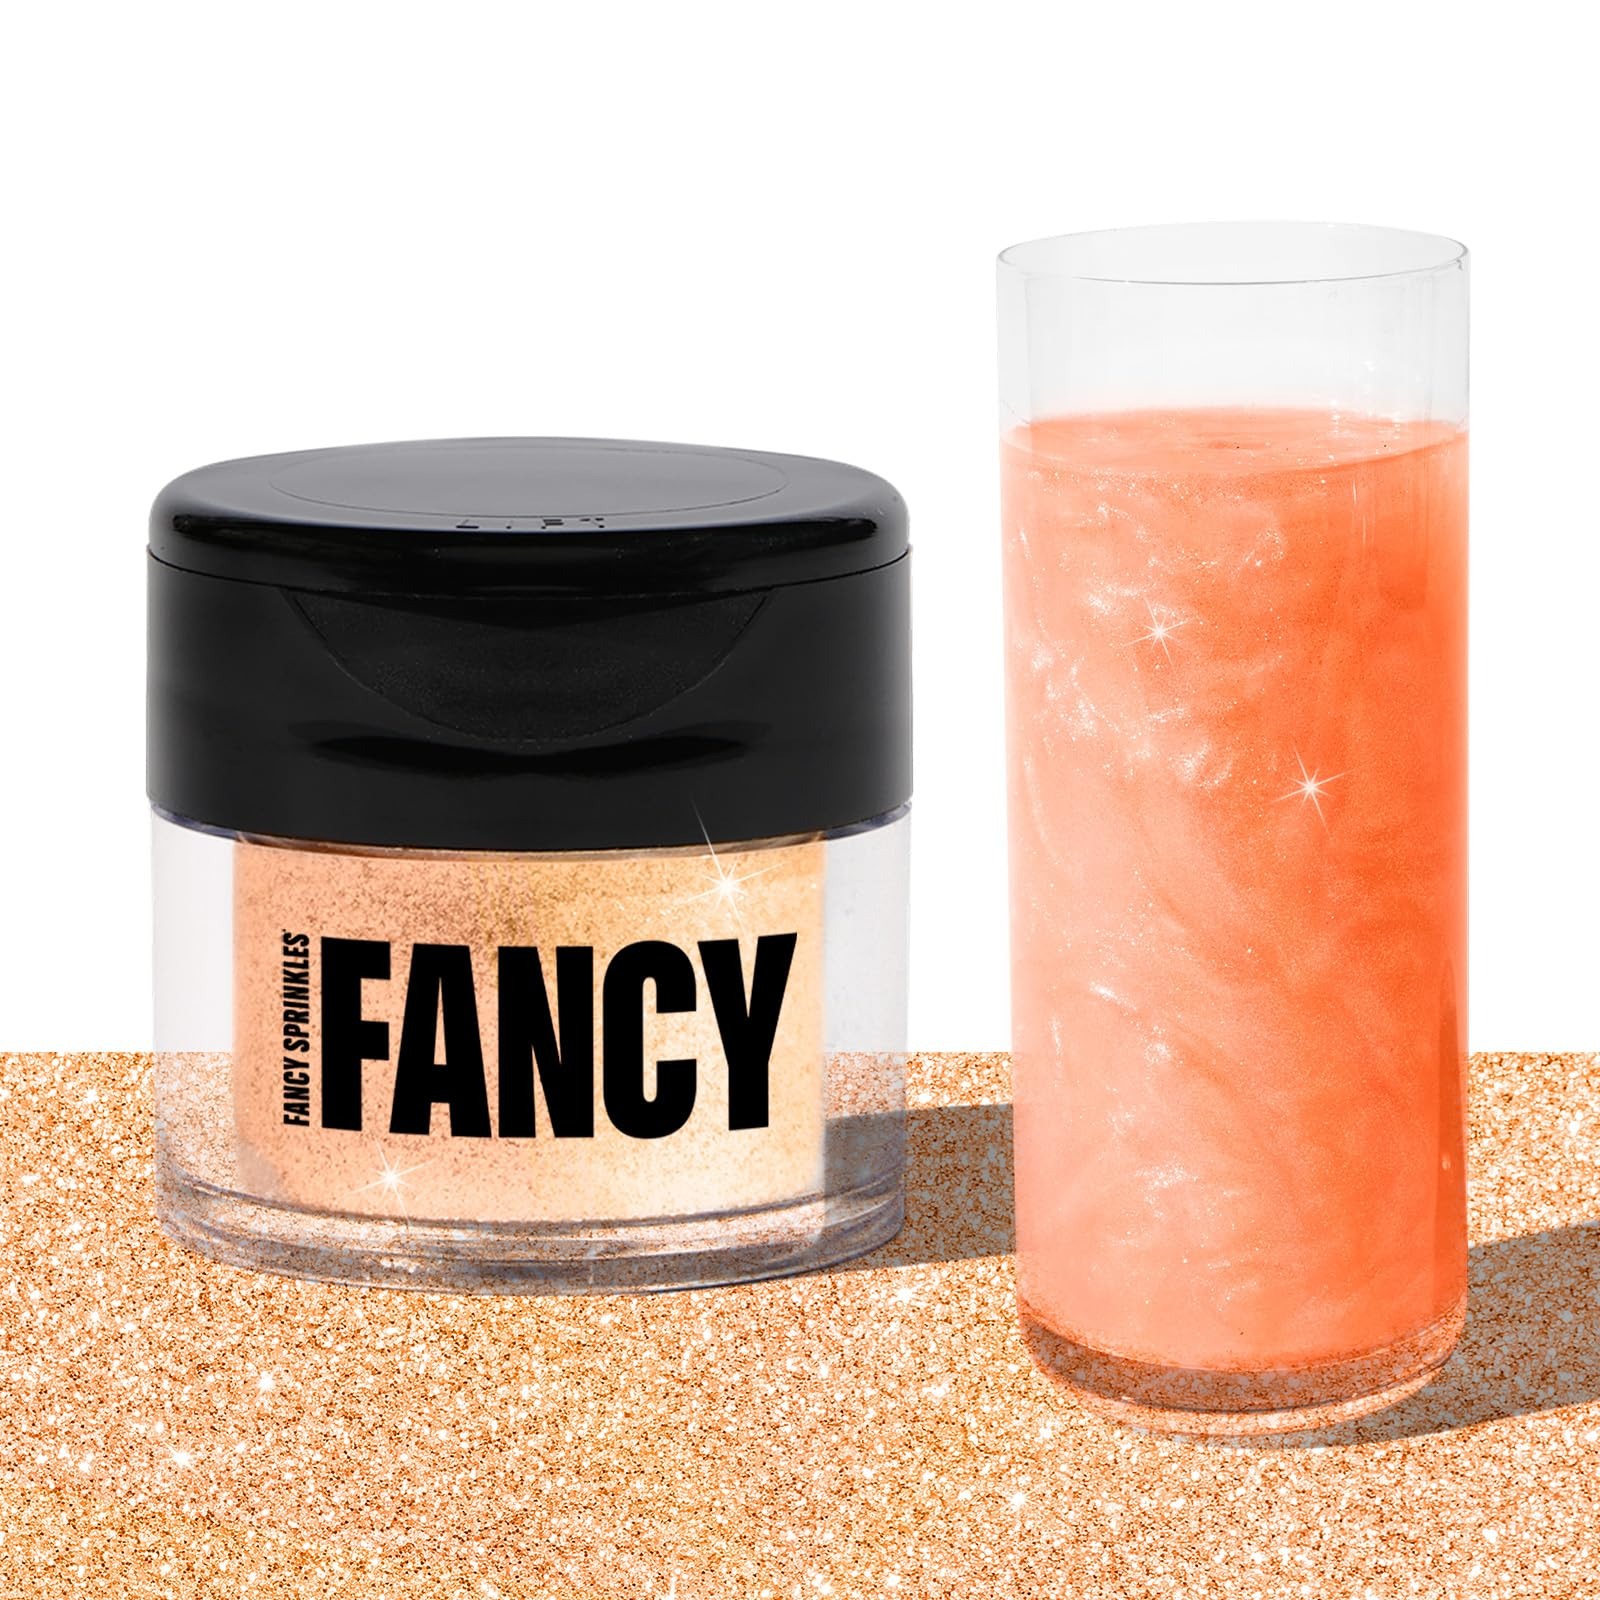
Item Name: Fancy Sprinkles Champagne Rose Gold Premium Edible Glitter, 100% Edible Glitter for Sparkling Food & Drinks No Taste or Texture (4gm)
Bullet Point 1: GLITTERY FOOD & DRINKS: Fancy Edible Glitter is a fine prismatic powder formulated for both food and drink. Add edible glitter to still and carbonated beverages and spirits to create a glittery hurricane, or dust onto desserts and savory items for a sparkly finish.
Bullet Point 2: USA-MADE: Manufactured in the USA!
Bullet Point 3: 11+ COLORS: Available in over 11 different blingy hues from vibrant to pastel.
Bullet Point 4: FANCY UP YOUR ENTERTAINING: Each 4g jar yields approximately 30 5oz-drink servings. Enjoy pretty, polished, and prismatic beverages!
Bullet Point 5: NO TASTE. NO TEXTURE: Odorless, tasteless, and textureless, Fancy Edible Glitter is approved for both food and drink consumption.
Product Description: Champagne Rose Gold is a fine edible glitter powder that shines like rose gold in liquid.
Value: 1.0
Unit: Count

Price: 6